Osmotic shock

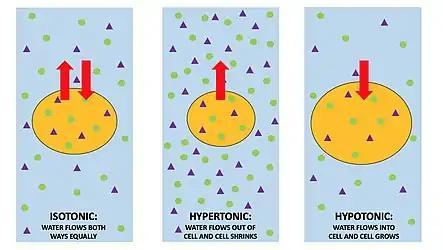
Tonicity concept related to the transport of water towards the more concentrated aqueous solution (osmotic transport): In isotonic solutions, water flows equally into and out of the cell (equilibrium). In hypertonic solutions water flows out of the cell and the cell shrinks (plasmolysis). In hypotonic solutions, water flows into the cell and the cell swells (turgescence).

Osmotic shock or osmotic stress is physiologic dysfunction caused by a sudden change in the solute concentration around a cell, which causes a rapid change in the movement of water across its cell membrane. Under hypertonic conditions - conditions of high concentrations of either salts, substrates or any solute in the supernatant - water is drawn out of the cells through osmosis. This also inhibits the transport of substrates and cofactors into the cell thus “shocking” the cell. Alternatively, under hypotonic conditions - when concentrations of solutes are low - water enters the cell in large amounts, causing it to swell and either burst or undergo apoptosis.